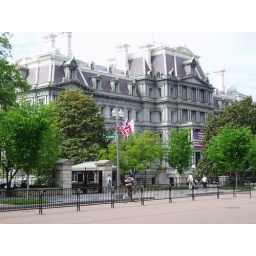
near white house